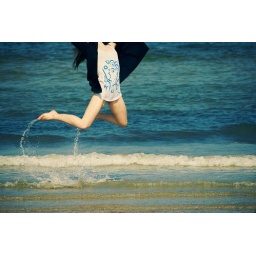
Maria went crazy at the beach and started splashing water all over her face. I was quite proud.